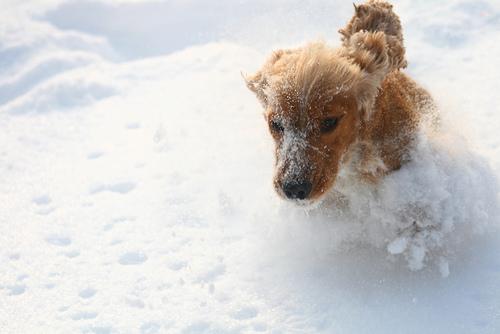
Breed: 286-n000111-cocker_spaniel